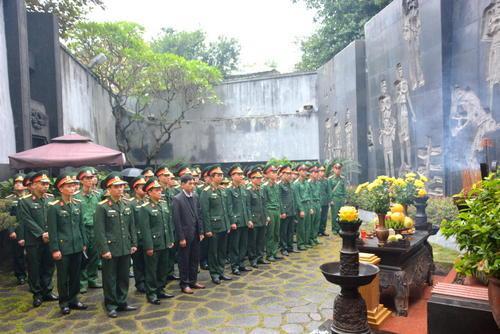
ở khu tưởng niệm có sự xuất hiện của nhiều đồng chí công an